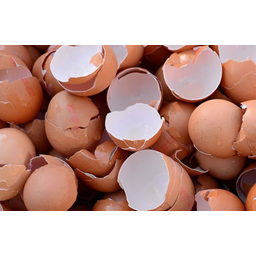
Label: trash